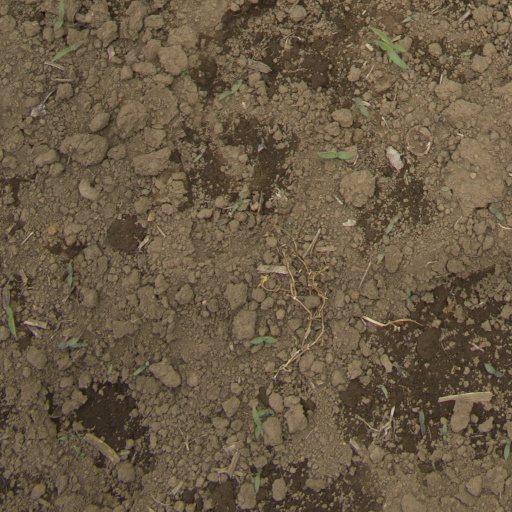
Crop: Jerusalem artichoke